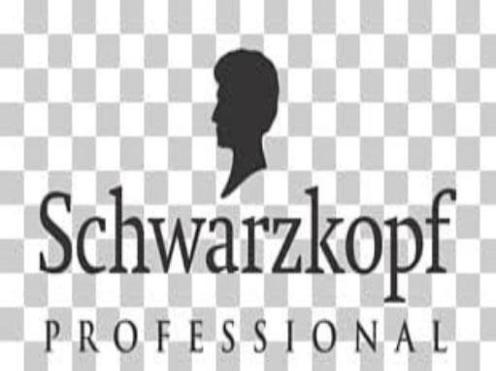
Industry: Necessities